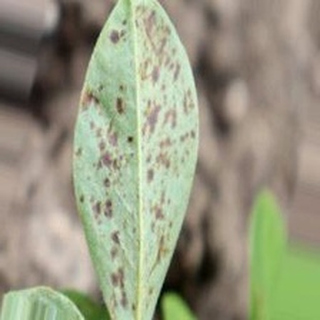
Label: groundnut_rust